Elbridge Ayer Burbank

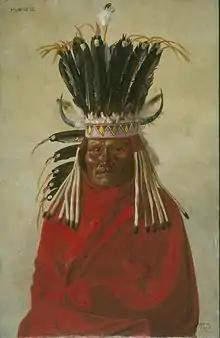
Burbank's portrait of Silver Horn

Burbank was the only artist to paint Geronimo from life. He painted or sketched more than 1,200 Native Americans from 125 tribes. Over a period of several years, he spent many months at the Hubbell Trading Post, where he studied and painted Native Americans. Burbank, Oklahoma, is named after him.